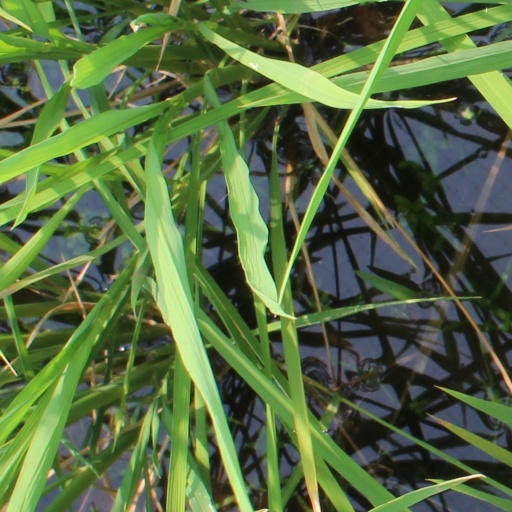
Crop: rice